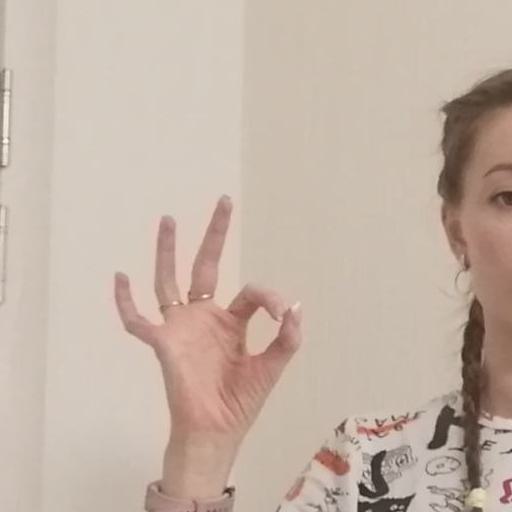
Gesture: ok